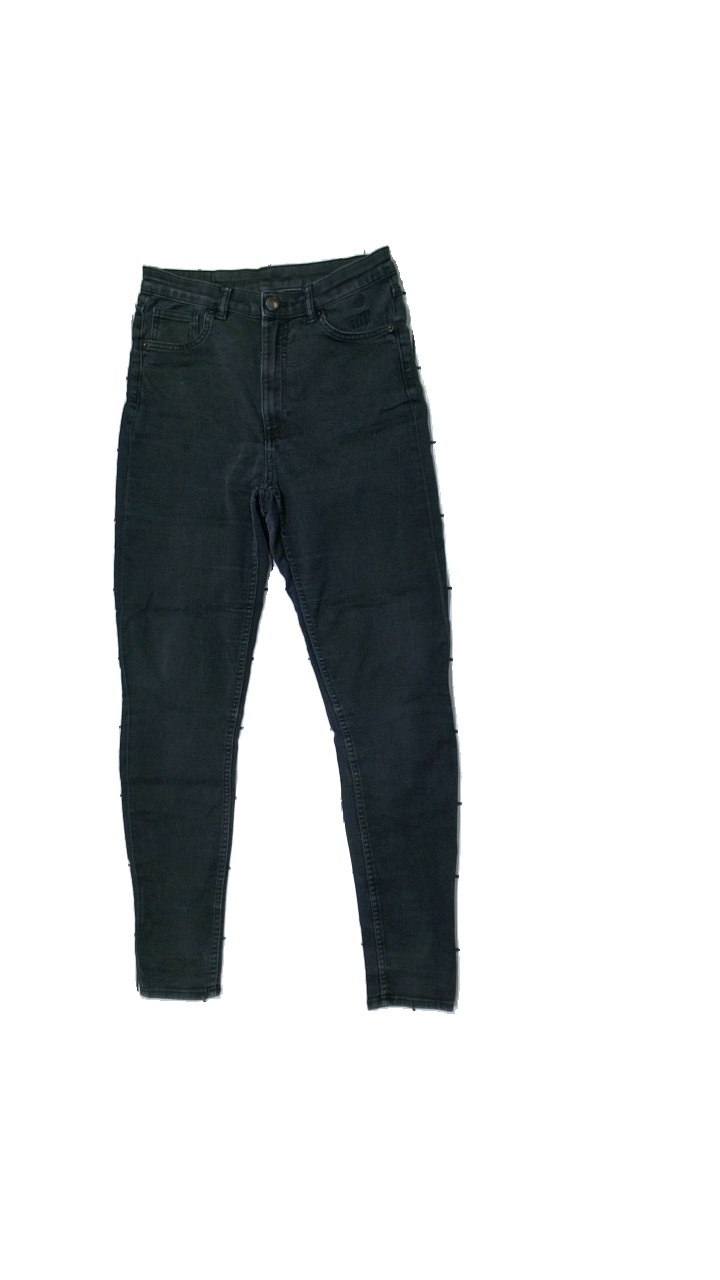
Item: Jeans (Ladies)
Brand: Monki
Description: Grey tight jeans
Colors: Grey
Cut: Tight
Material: unknown
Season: All
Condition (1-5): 2
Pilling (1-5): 5
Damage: damaged elastane
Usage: Export
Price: <50